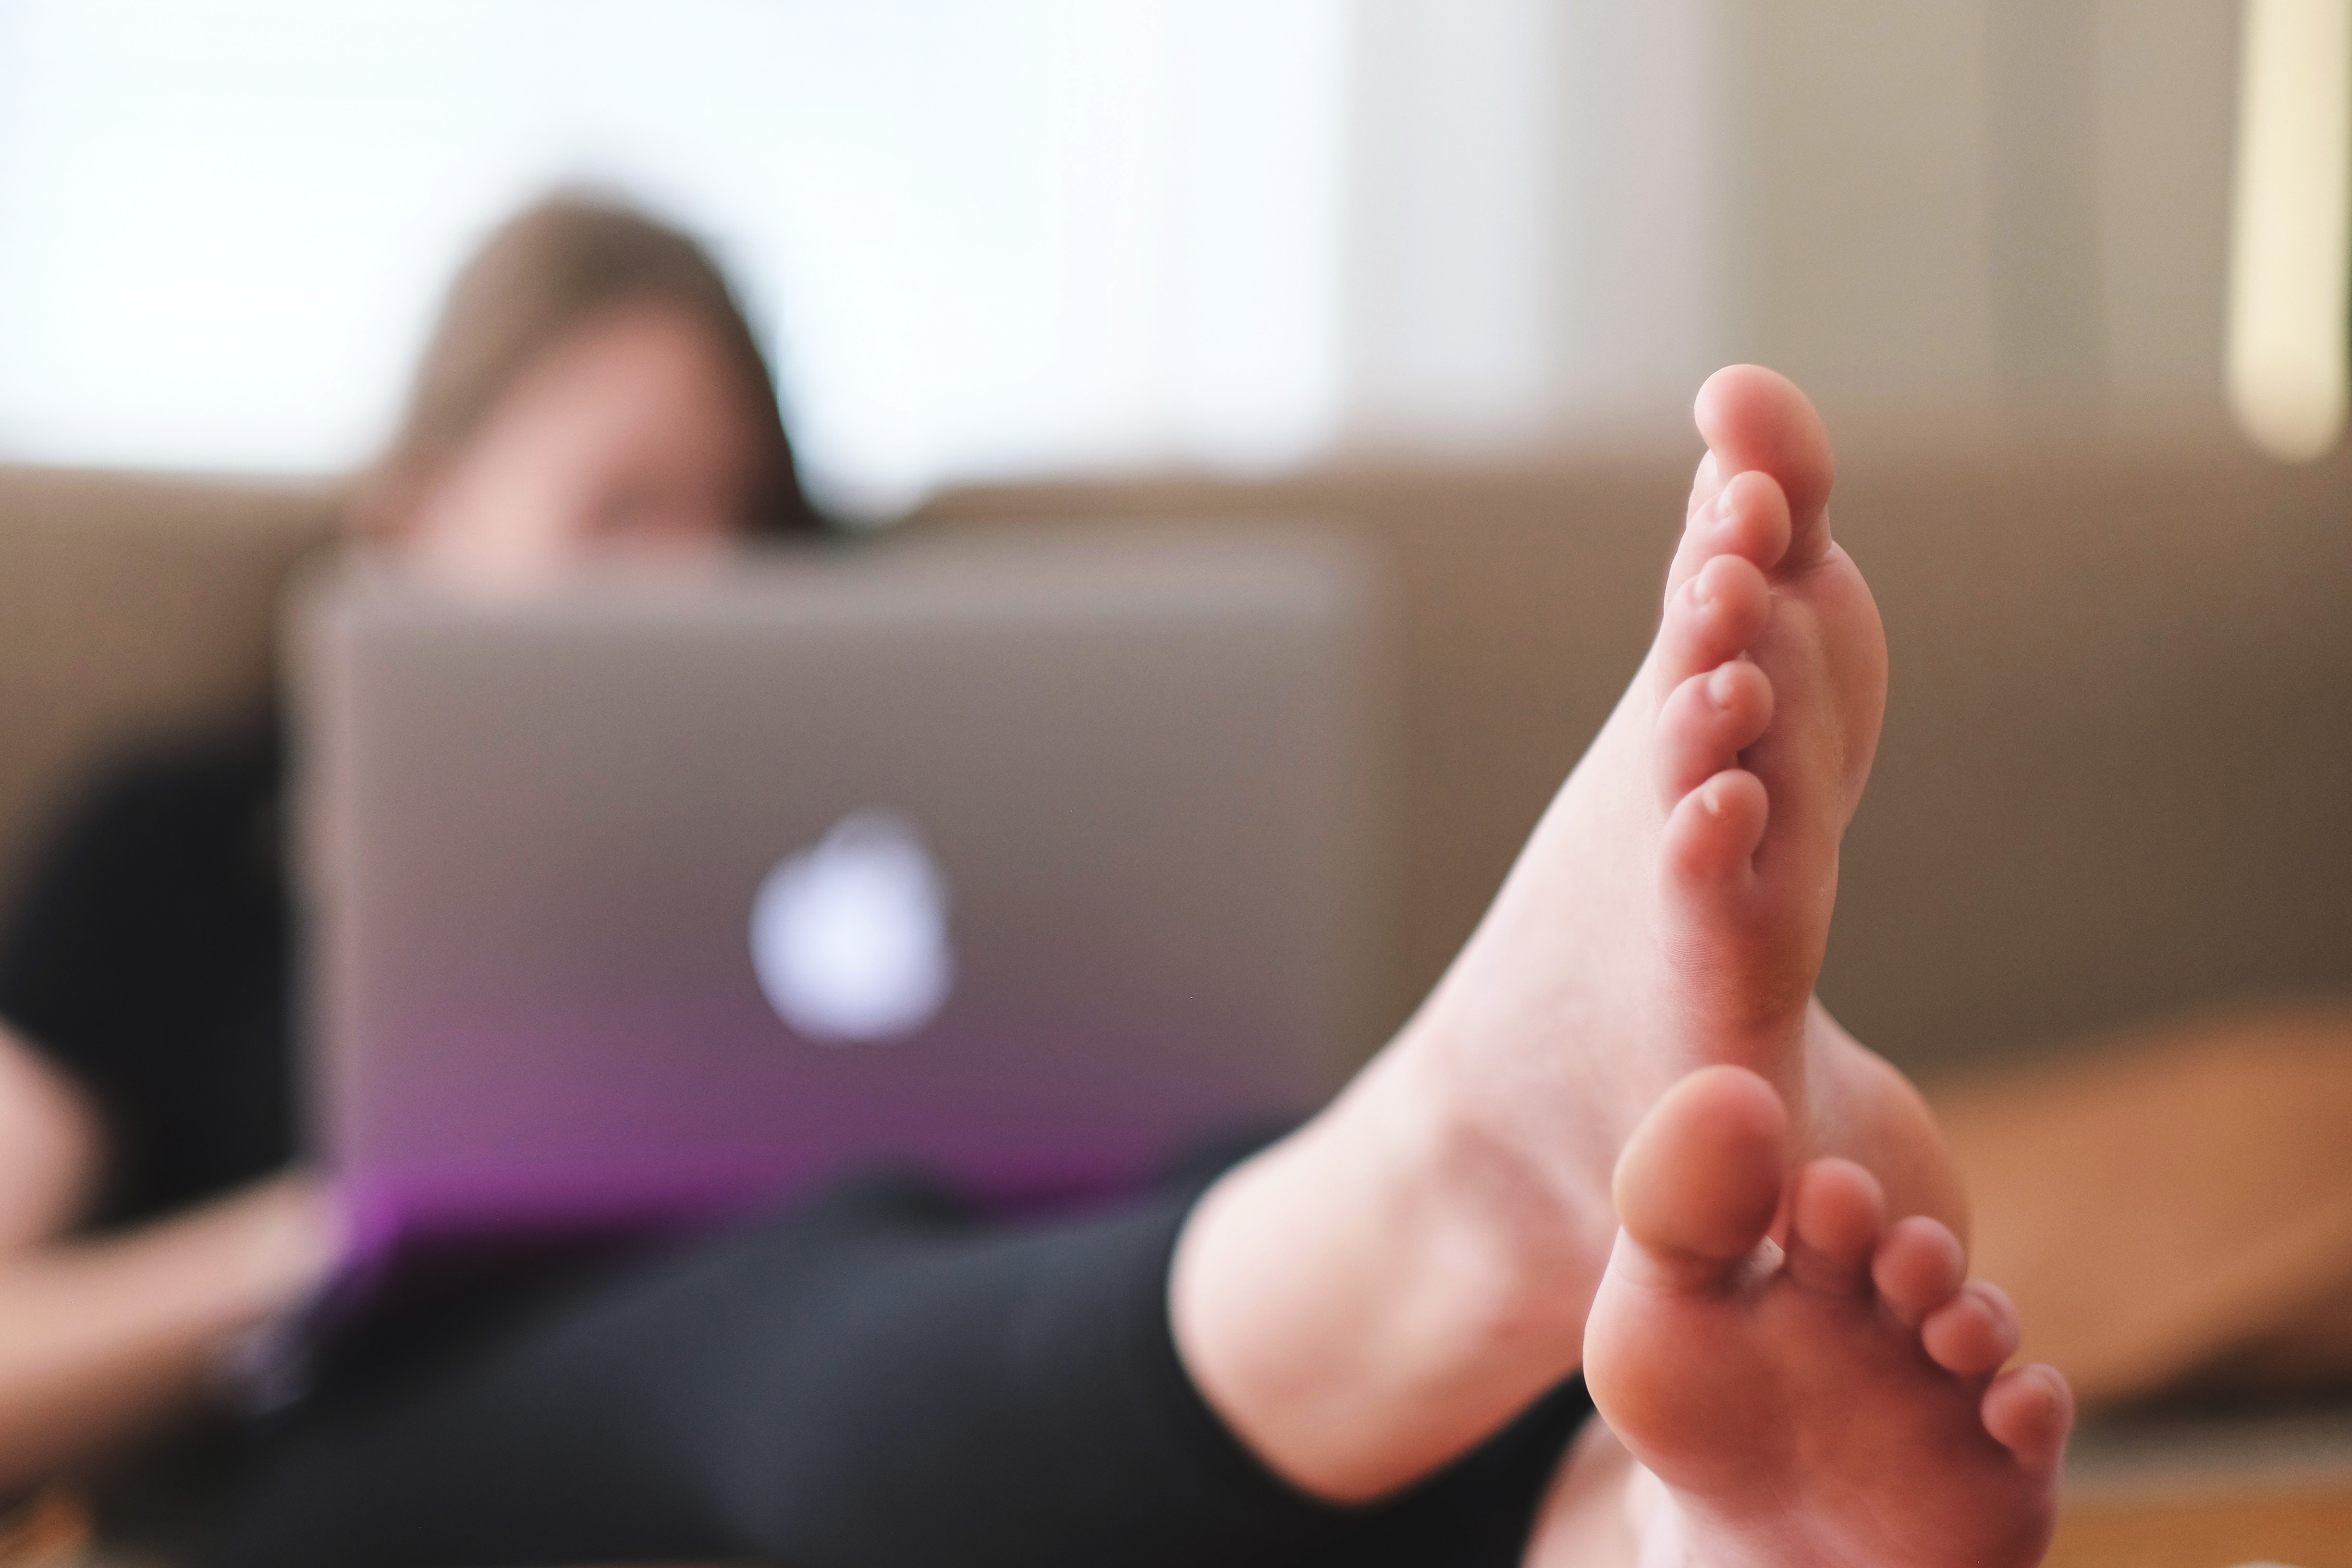
foot, leg, sole, finger, hand, toe, nail, arm, human body, physical fitness, gesture, thumb, barefoot